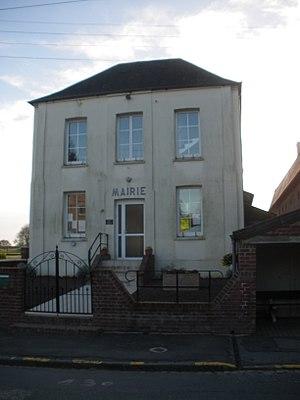
Vue de la mairie de Simencourt.
Simencourt est une commune française située dans le département du Pas-de-Calais en région Hauts-de-France.